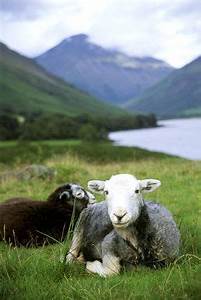
Label: sheep